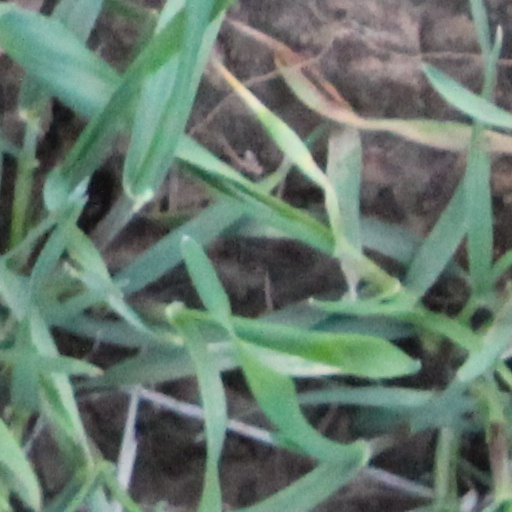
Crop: wheat